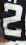
Number: 2